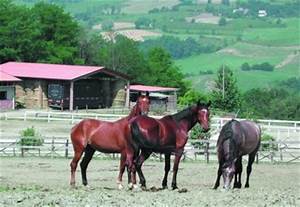
Label: cavallo